Kirkeby–Over Stadium

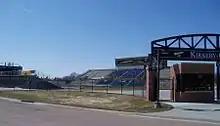
Kirkeby-Over Stadium

Kirkeby–Over Stadium is the football stadium of the Augustana University Vikings in Sioux Falls, South Dakota. It is located on the Augustana campus. The stadium opened in 2009 and replaced Howard Wood Field as the home field for the football team. The stadium seats approximately 6,500, including 2,200 chairback seats, and has a FieldTurf surface in a bowl venue. Luxury suites, a spacious press box and private media booths are featured on the west side of the stadium. The facility also boasts high definition television monitors in each suite and plenty of connection options for use by media. Fans are also able to watch the action from grass berms in the end zones. In 2021, the original FieldTurf was torn out and replaced with brand new turf.